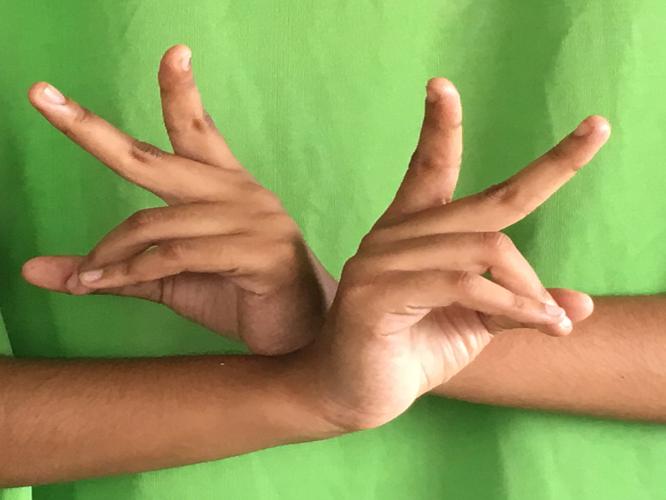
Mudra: Kartariswastika
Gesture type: double_hand